The Observer (Kearny, New Jersey)

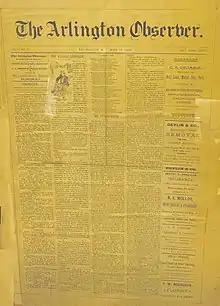
Front page of the first issue of "The Arlington Observer".

The Observer is an American newspaper based in Kearny, New Jersey.